Birthplace of the Miyazaki Brothers

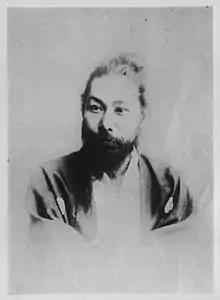
Tōten Miyazaki

After Tamizō's death in 1928, Jinbei Kawaguchi, who worked for the Miike Coal Mine company, purchased the house and became the new owner in 1931.